Trigonometry

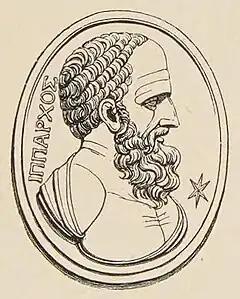
Hipparchus, credited with compiling the first trigonometric table, has been described as "the father of trigonometry".

Sumerian astronomers studied angle measure, using a division of circles into 360 degrees. They, and later the Babylonians, studied the ratios of the sides of similar triangles and discovered some properties of these ratios but did not turn that into a systematic method for finding sides and angles of triangles. The ancient Nubians used a similar method.